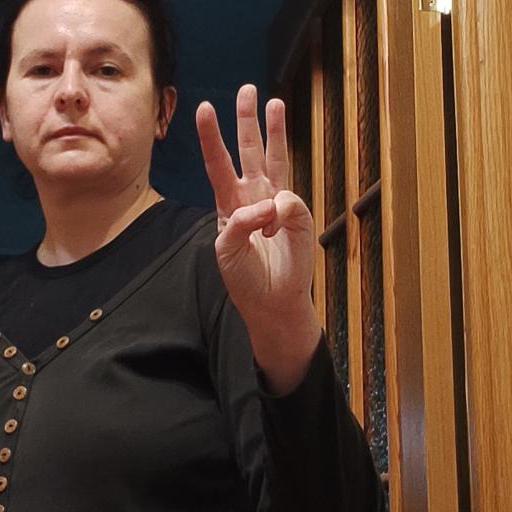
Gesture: three